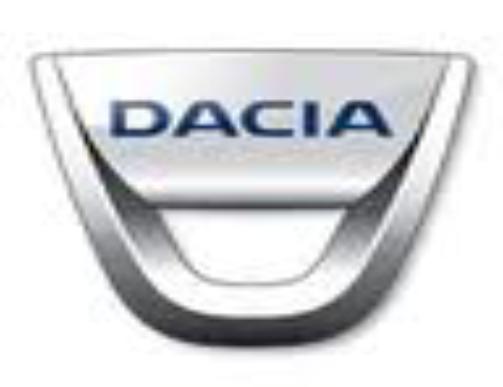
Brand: Dacia
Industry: Transportation